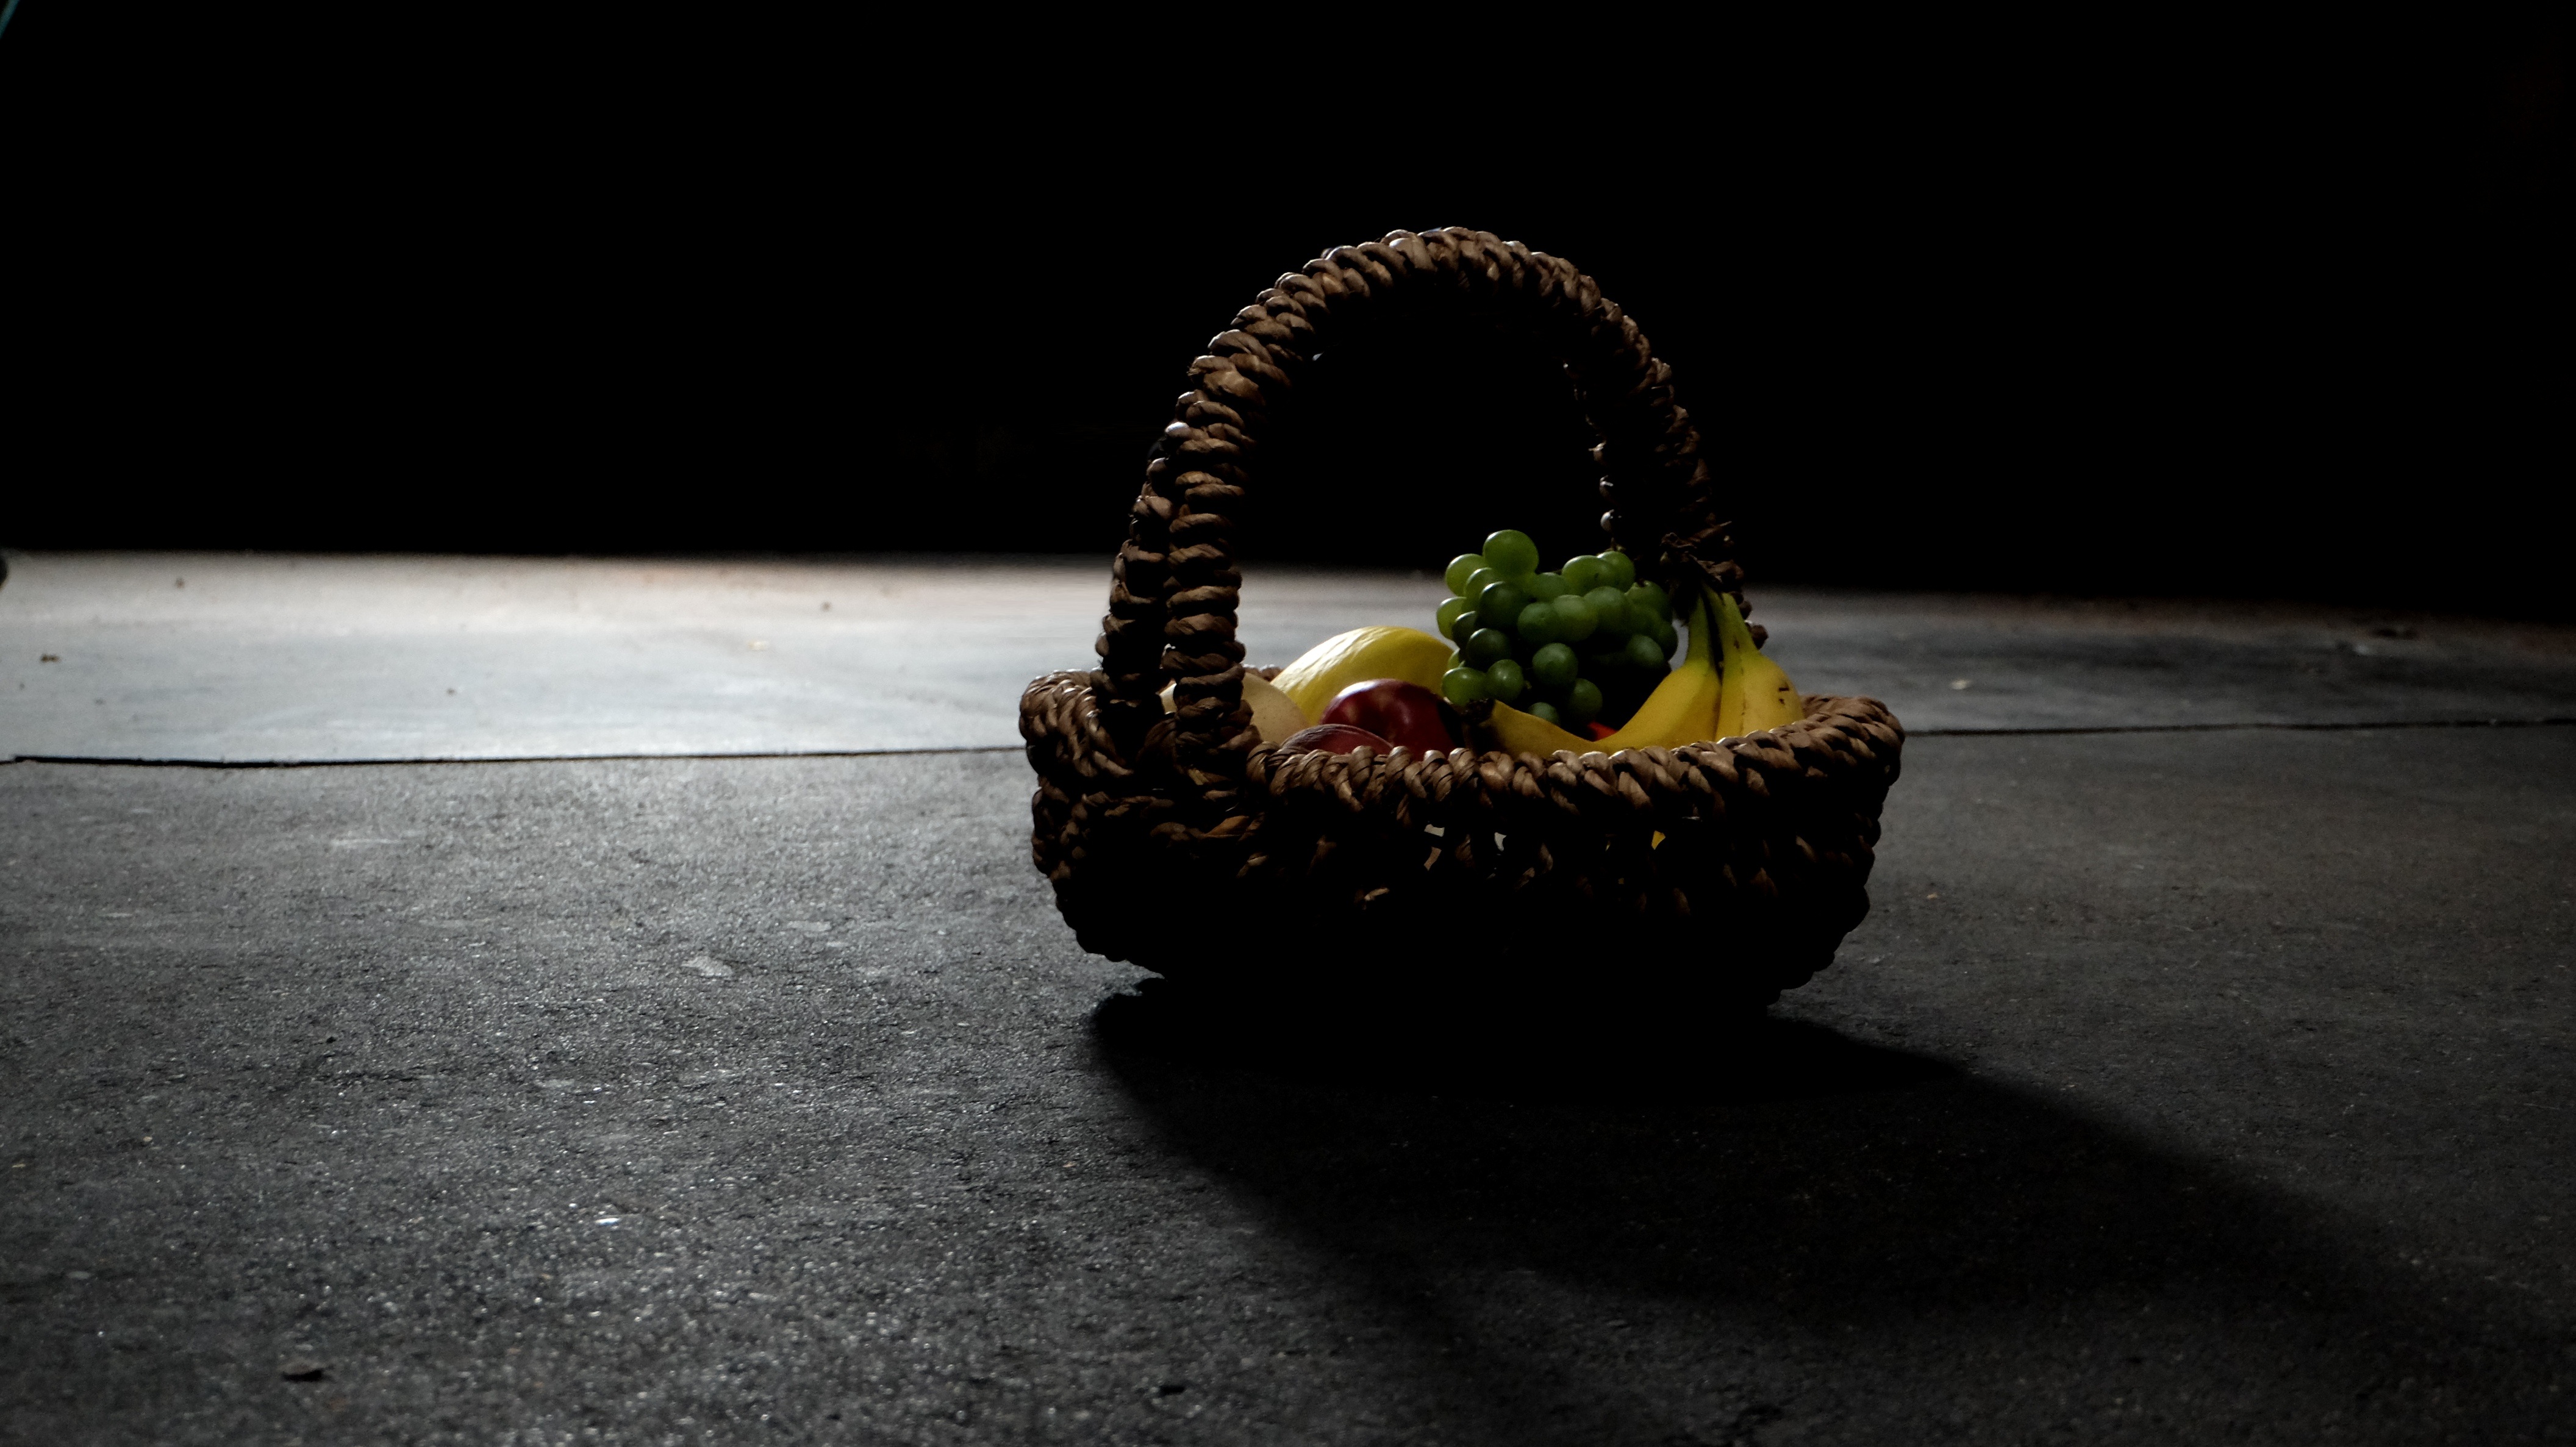
light, night, photography, leaf, flower, food, green, reflection, color, darkness, black, weight, basket, snack, eat, health, vegetables, fruits, vegan, vegetarian, vitamins, organic, vital, macro photography, bio, naturally, obstkorb